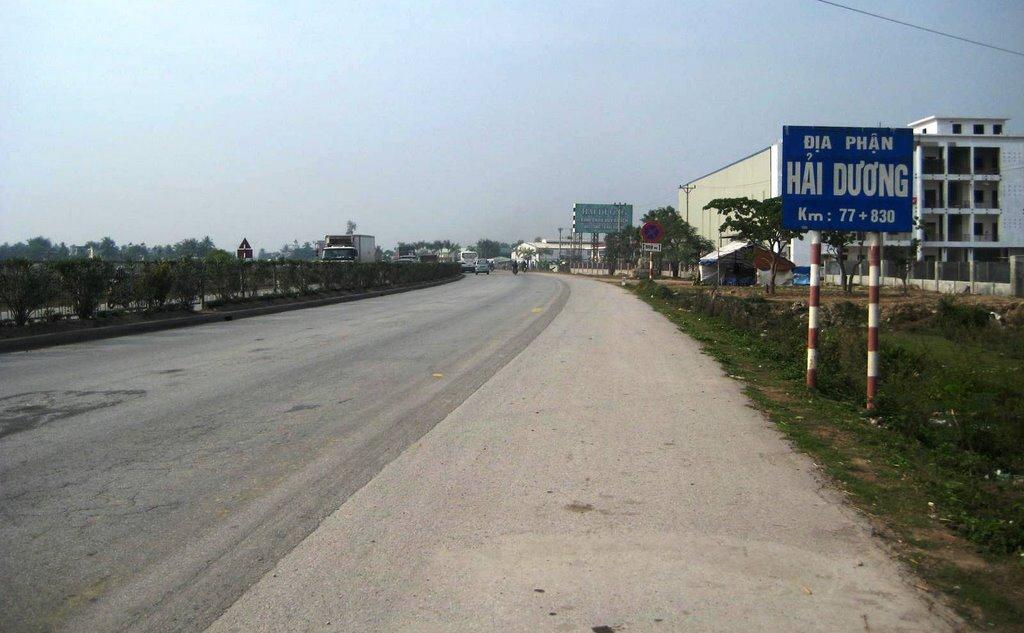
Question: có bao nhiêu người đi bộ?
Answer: không có ai